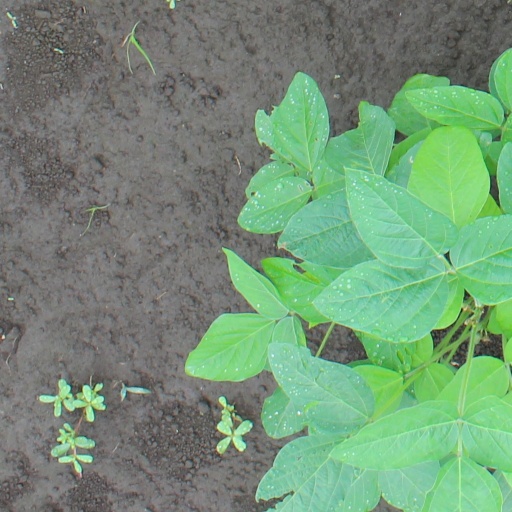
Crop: soybean